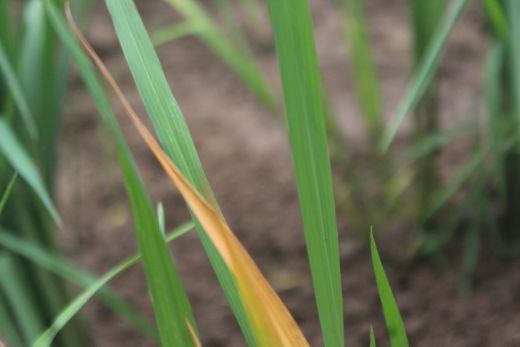
Disease: Tungro